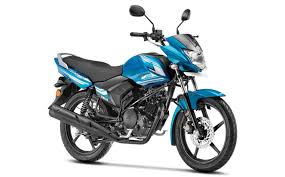
Vehicle type: Motorcycles